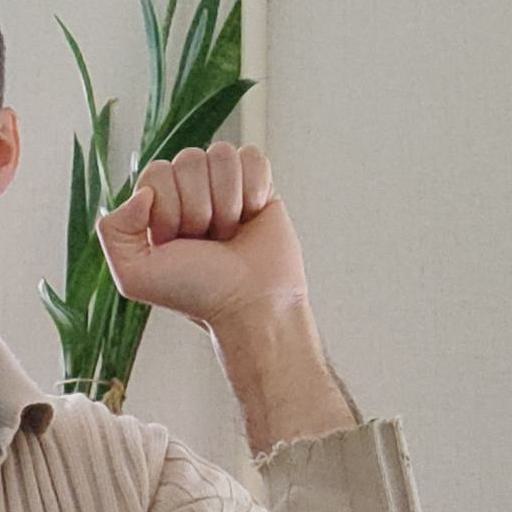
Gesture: fist